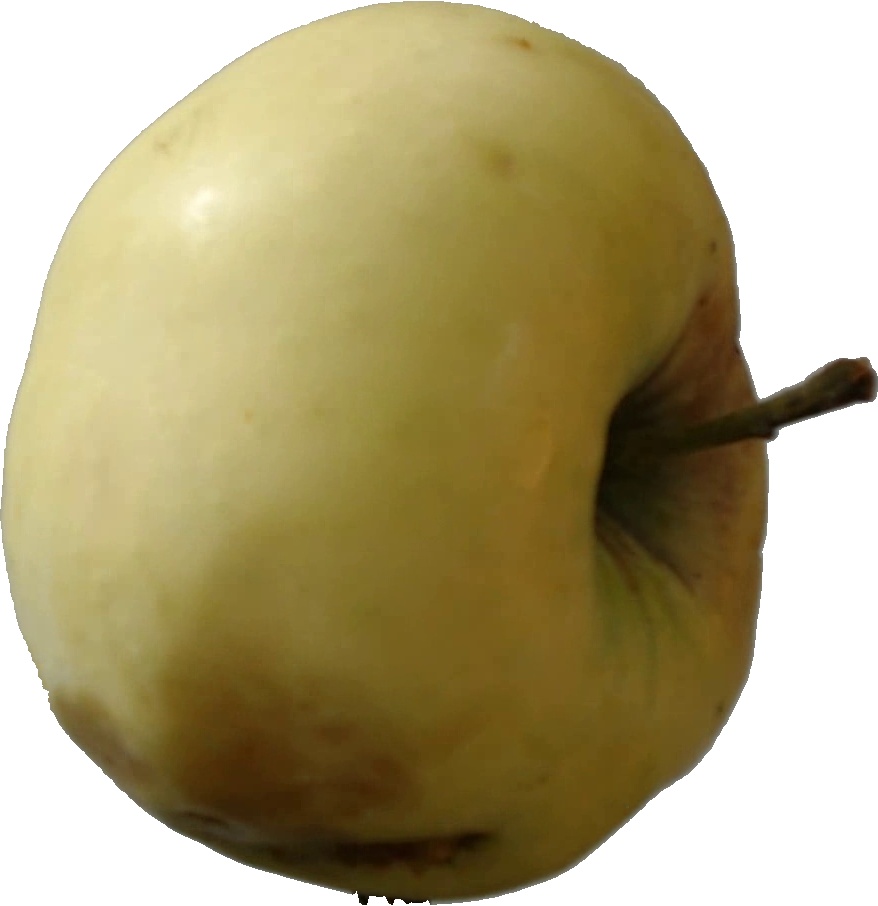
Label: apple_hit_1